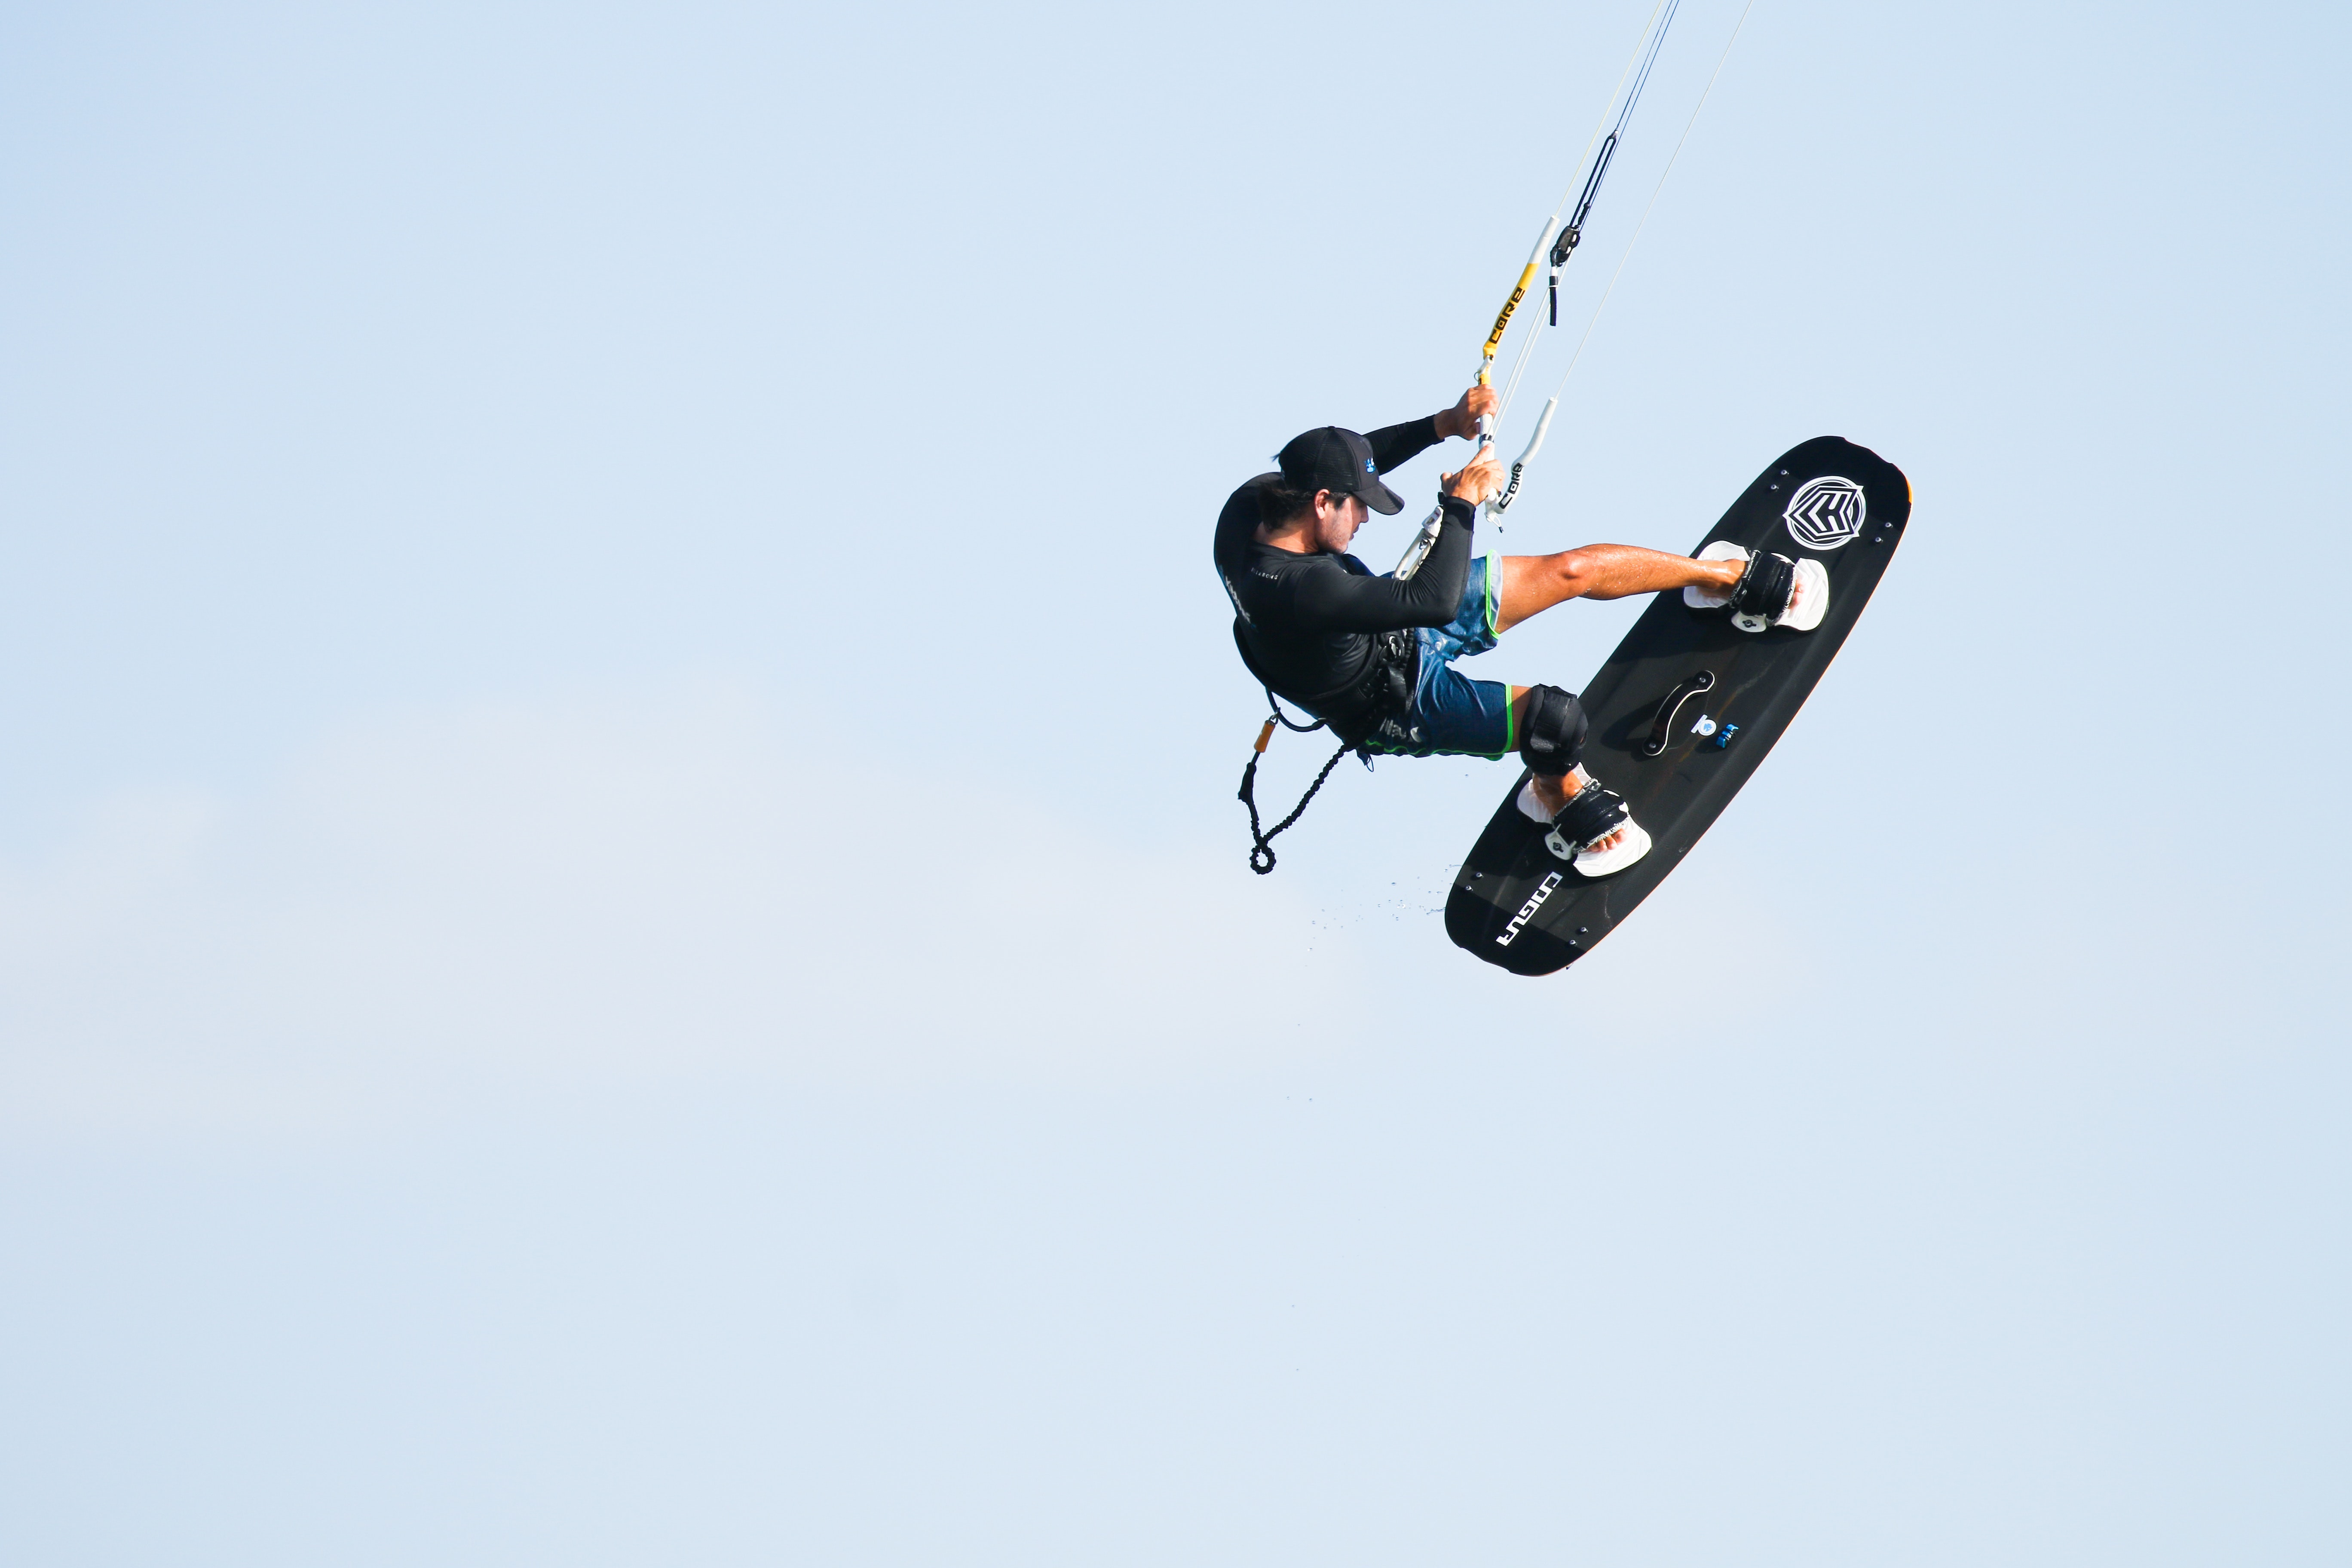
sports, sky, stunt performer, windsports, Surfing Equipment, kite sports, slope, recreation, wind, elbow, stunt, wind wave, knee, air sports, extreme sport, surface water sports, boardsport, rope, adventure, individual sports, leisure, sports equipment, water sport, kitesurfing, wakeboarding, personal protective equipment, dry suit, fun, cloud, flight